Western Washington

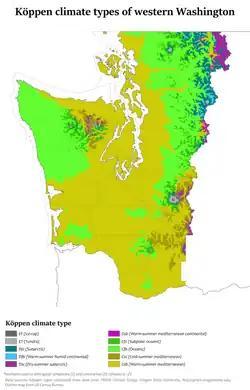
Köppen climate types in western Washington

Western Washington is known as having a far wetter climate than the eastern portion of the state, primarily due to the effects of the Cascades' rain shadow. The average location in Eastern Washington only receives an average of of precipitation per year, whereas the average place in Western Washington receives . The average location in Western Washington gets 168 days of measurable precipitation per year.